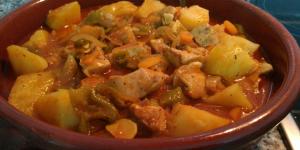
pollo guisado con verduras